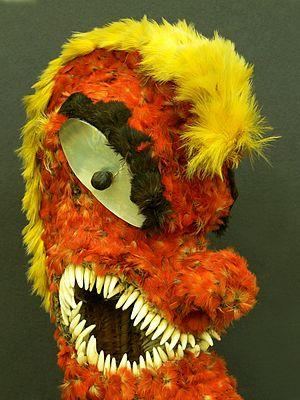
Kū ou Kū-ka-ili-moku est le dieu de la guerre de la mythologie hawaïenne. Avec Kanaloa, Kāne et Lono, il fait partie des quatre divinités les plus importantes des Hawaïens. Il est l'époux de la déesse Hina.
L'art d'Océanie regroupe l'ensemble des productions esthétiques matérielles et immatérielles des peuples autochtones du Pacifique. Ainsi, il ne sera pas question dans cet article des œuvres et artistes d'origine européenne habitant dans le Pacifique. Il est, en outre, important d'inclure la part immatérielle dans cet art de par l'importance qu'elle revêt pour les nombreux habitants du Pacifique. Notre appréhension du monde océanien et de son art serait nécessairement incomplète sans cette prise en compte.